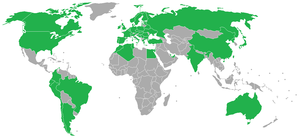
Le tramway, plus couramment le tram, est une forme de transport en commun urbain ou interurbain à roues en acier circulant sur des voies ferrées équipées de rails plats, et qui est soit implanté en site propre, soit encastré à l'aide de rails à gorge dans la voirie routière.